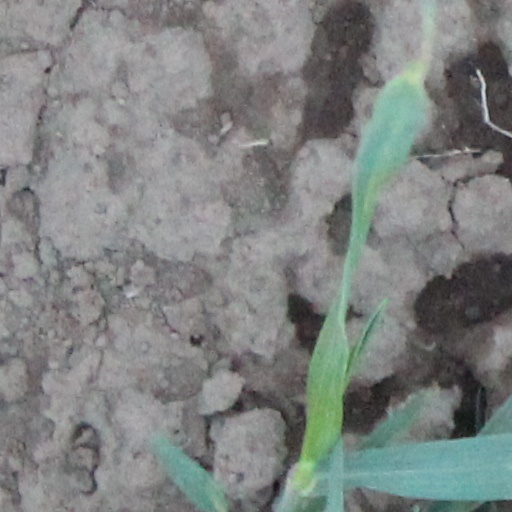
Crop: wheat